Manhattan Project

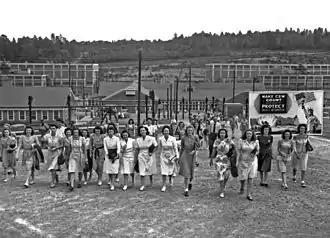
Workers, mostly women, pour out of a cluster of buildings. A billboard exhorts them to "Make C.E.W. COUNT continue to protect project information!"

The day after he took over the project, Groves went to Tennessee with Colonel Marshall to inspect the proposed site there, and Groves was impressed. On 29 September 1942, United States Under Secretary of War Robert P. Patterson authorized the Corps of Engineers to acquire of land by eminent domain at a cost of $3.5 million. An additional was subsequently acquired. About 1,000 families were affected by the order, which came into effect on 7 October. Protests, legal appeals, and a 1943 Congressional inquiry were to no avail. By mid-November U.S. Marshals were posting notices to vacate on farmhouse doors, and construction contractors were moving in. Some families were given two weeks' notice to vacate farms that had been their homes for generations. The ultimate cost of the land acquisition, which was not completed until March 1945, was only about $2.6 million—around $47 an acre. When presented with a proclamation declaring Oak Ridge a total exclusion area that no one could enter without military permission, the Governor of Tennessee, Prentice Cooper, angrily tore it up.